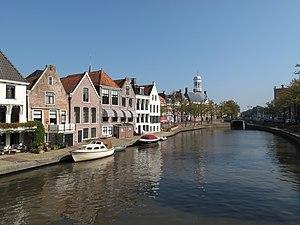
Dokkum est la ville principale et le chef-lieu de la commune néerlandaise de Noardeast-Fryslân, située dans la province de Frise.